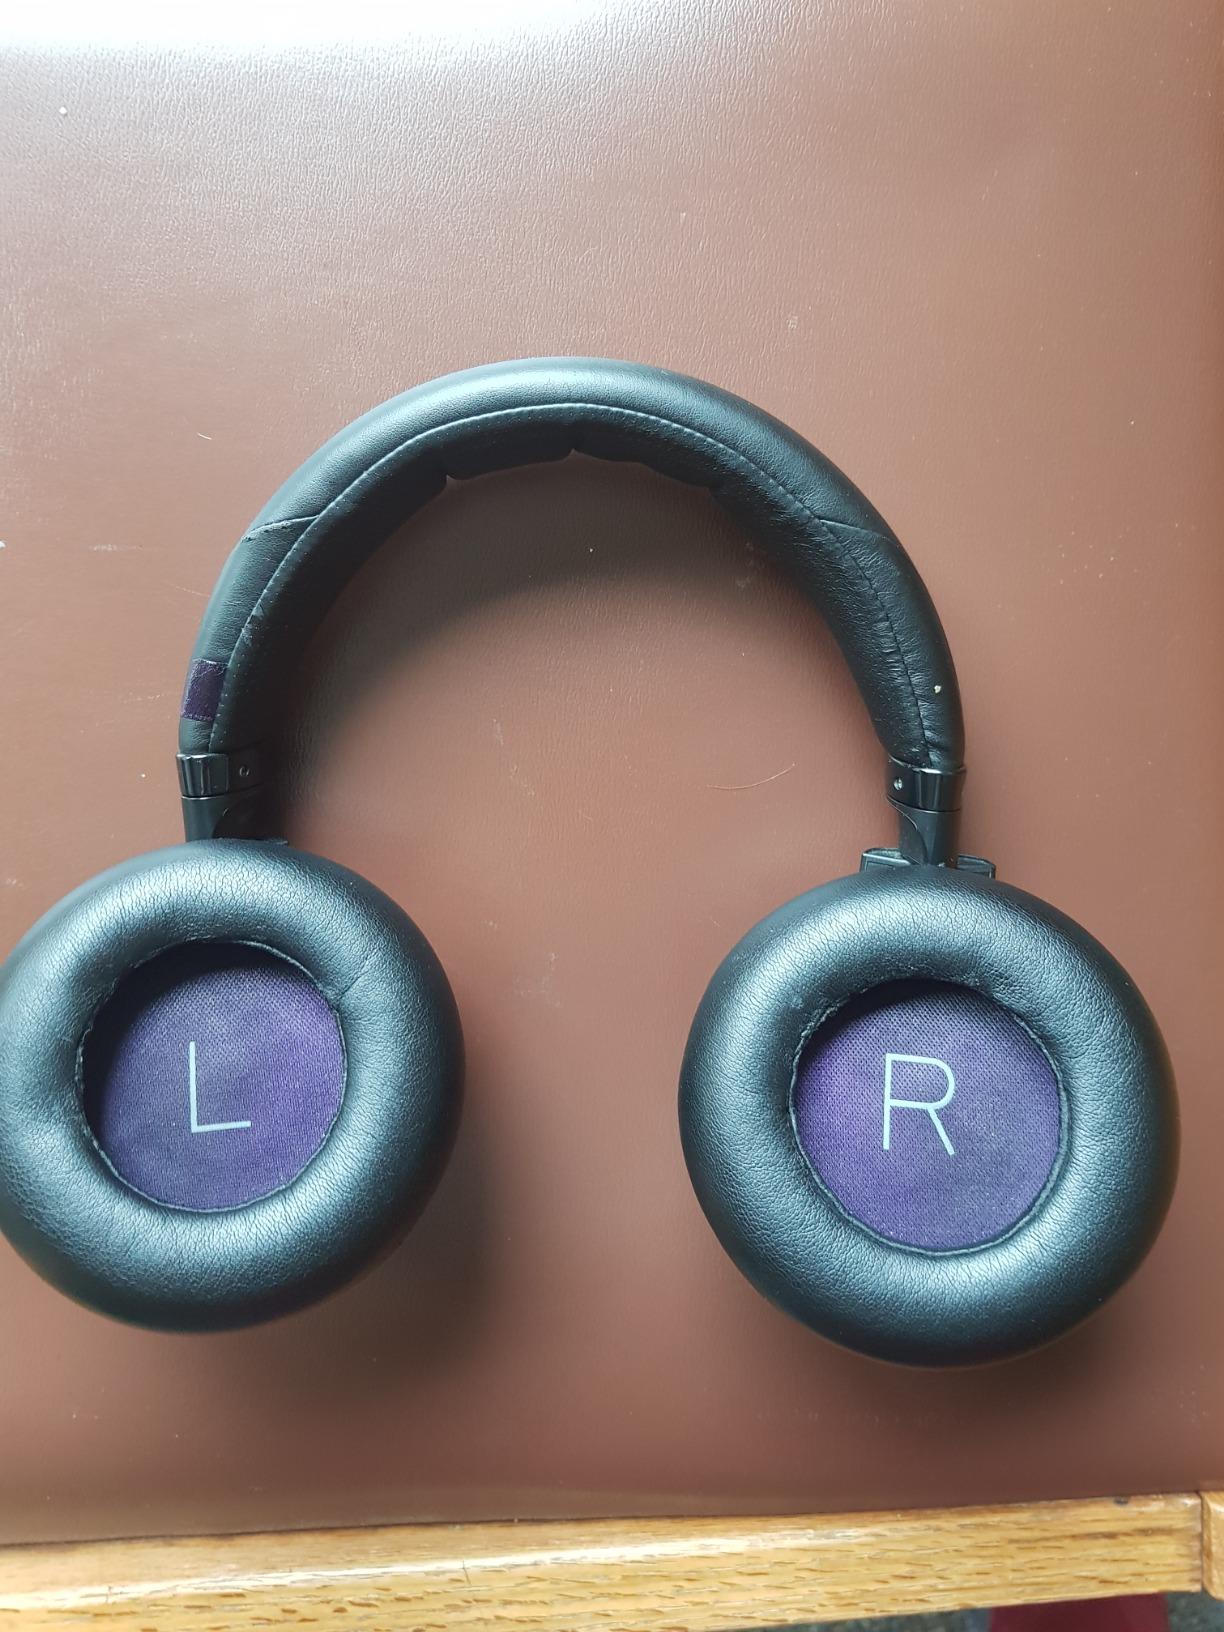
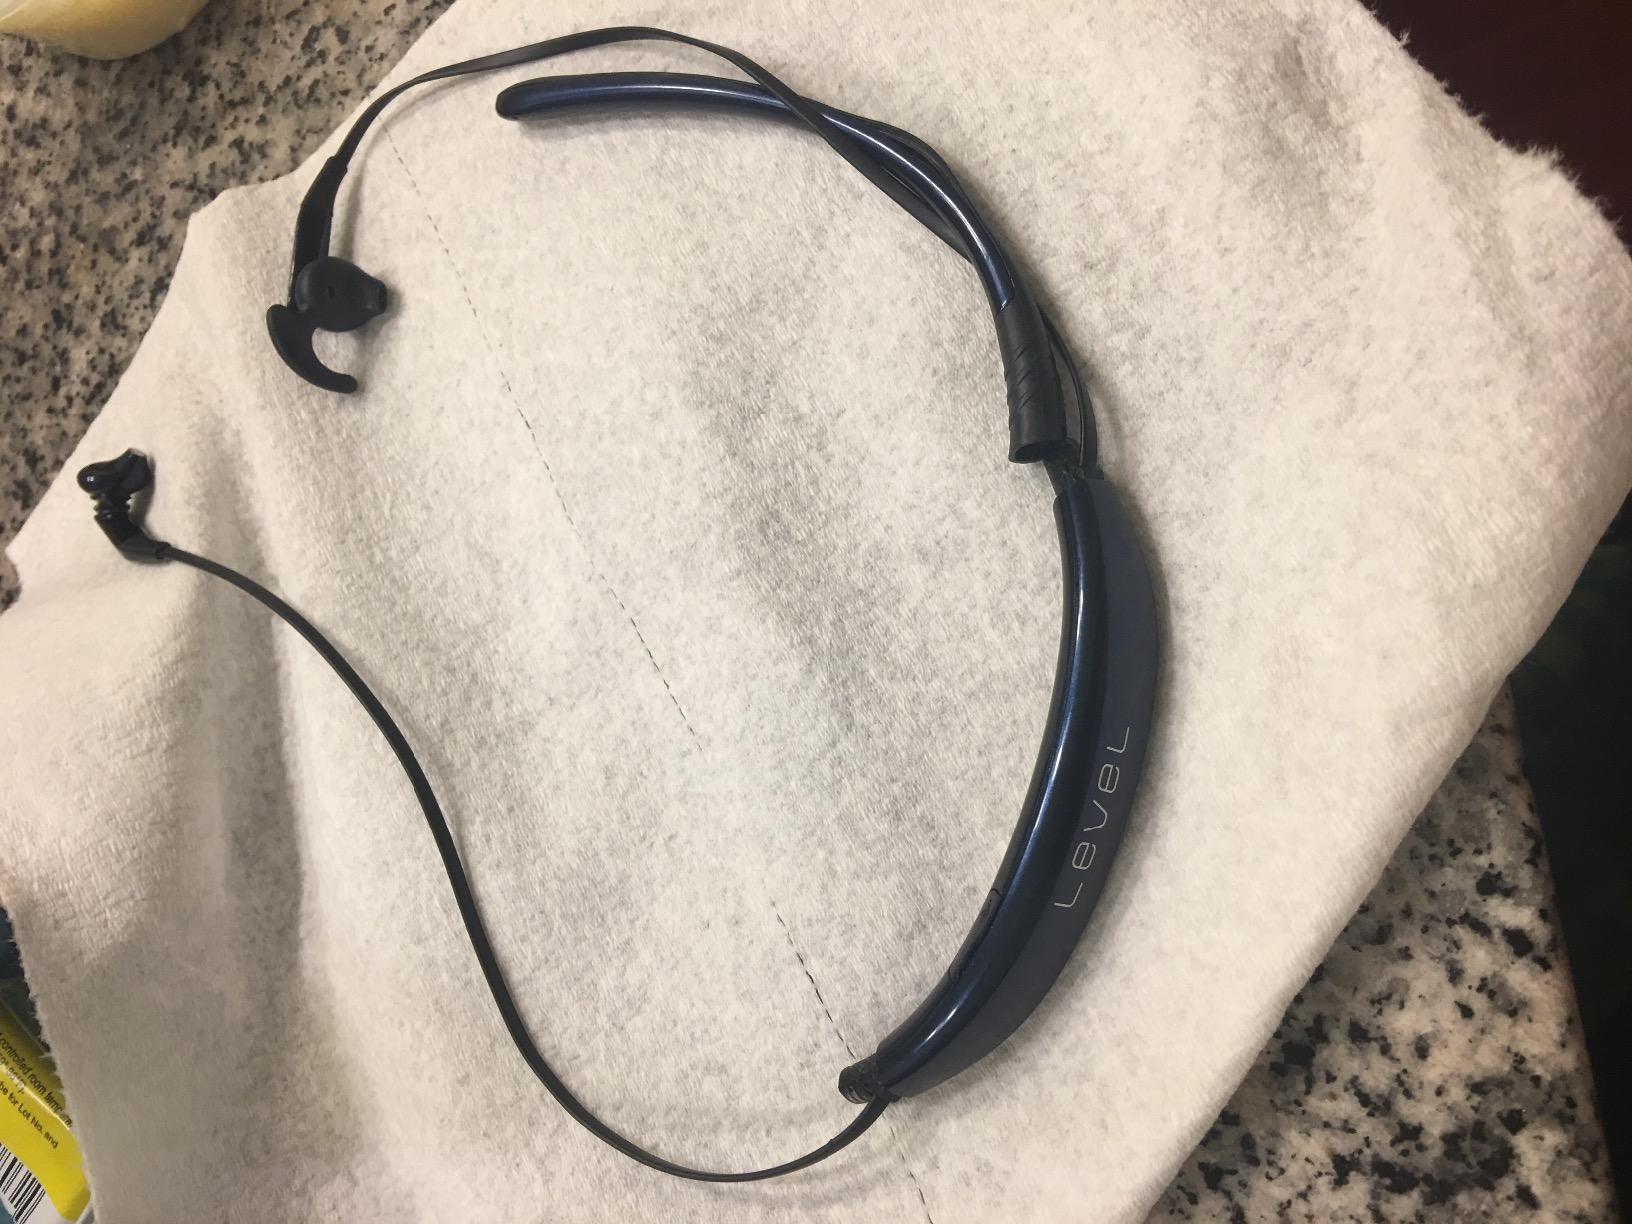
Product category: headphones
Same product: no